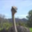
Label: bird